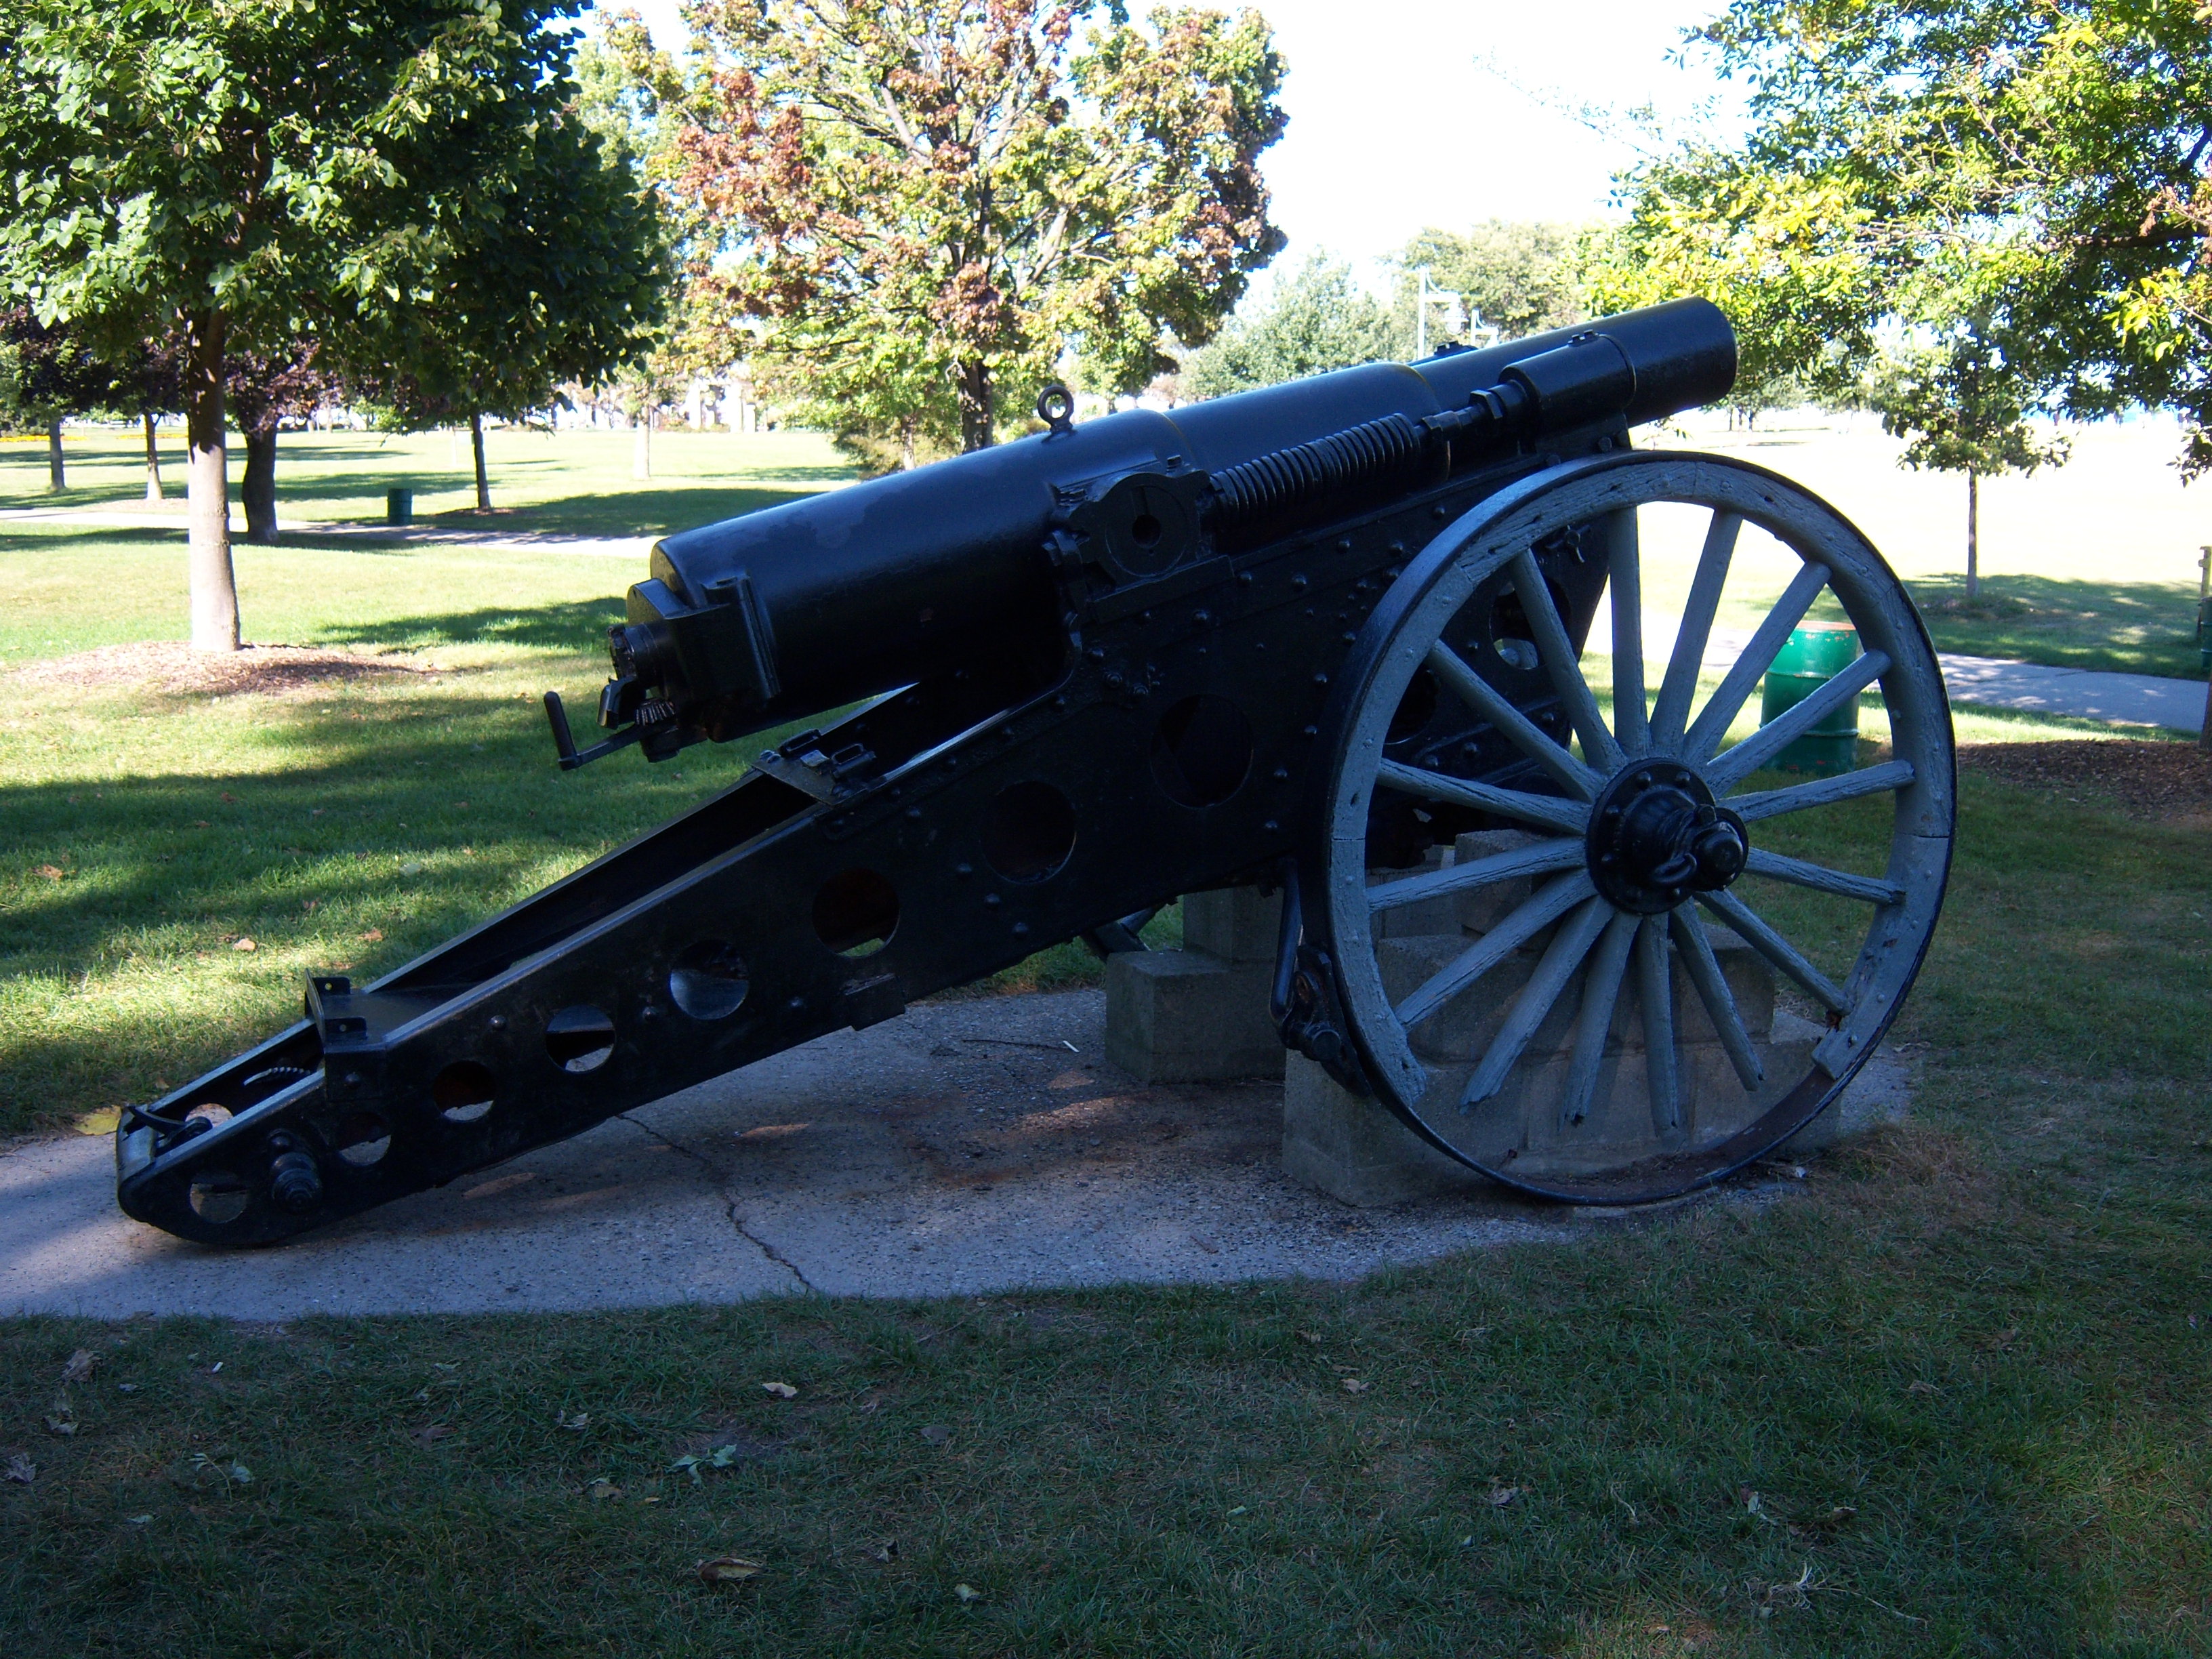
wheel, vehicle, weapon, bumper, carriage, cannon, wisconsin, kenosha, automotive exterior